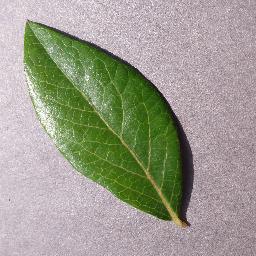
Label: Blueberry___healthy